History of Afghanistan

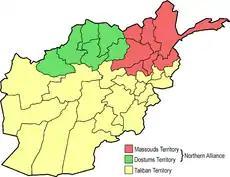
Map of the situation in Afghanistan in late 1996; Massoud (red), Dostum (green) and Taliban (yellow) territories.

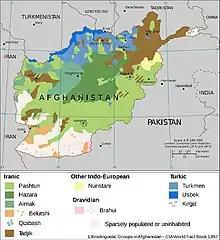
Ethno-linguistic map of Afghanistan 1997

The Emir Dost Mohammad Khan (1793–1863) gained control in Kabul in 1826 after toppling his brother, Sultan Mohammad Khan, and founded the Barakzai dynasty. In 1837, the Afghan army descended through the Khyber Pass on Sikh forces at Jamrud killed the Sikh general Hari Singh Nalwa but could not capture the fort. Rivalry between the expanding British and Russian Empires in what became known as the "Great Game" significantly influenced Afghanistan during the 19th century. British concern over Russian advances in Central Asia and over Russia's growing influence in West Asia and in Persia in particular culminated in two Anglo-Afghan wars and in the Siege of Herat (1837–1838), in which the Persians, trying to retake Afghanistan and throw out the British, sent armies into the country and fought the British mostly around and in the city of Herat. The first Anglo-Afghan War (1839–1842) resulted in the destruction of a British army; causing great panic throughout British India and the dispatch of a second British invasion army. Following the British defeat in the First Anglo-Afghan War, where they tried to re-establish the Durrani Kingdom as a de facto vassal, Dost Mohammad could focus on reuniting Afghanistan, which was divided following the Durrani-Barakzai civil wars. Dost Mohammad began his conquest while only ruling the major cities of Kabul, Ghazni, Jalalabad, and Bamyan. By the time of his death in 1863, Dost Mohammad had reunited most of Afghanistan. Following Dost Mohammad's death, a civil war broke out amongst his sons, leading to Sher Ali succeeding and beginning his rule. The Second Anglo-Afghan War (1878–1880) resulted from the refusal by Emir Sher Ali (reigned 1863 to 1866 and from 1868 to 1879) to accept a British diplomatic mission in Kabul. In the wake of this conflict Shir Ali's nephew, Emir Abdur Rahman, known as the "Iron Emir",